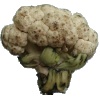
Label: cauliflower